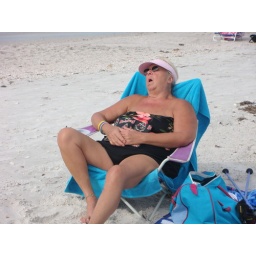
She has a book in her hand - but sleeping overtook her desire to read - you go girl